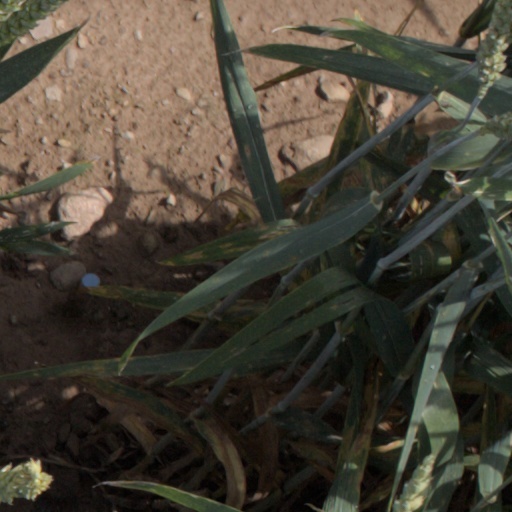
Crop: wheat